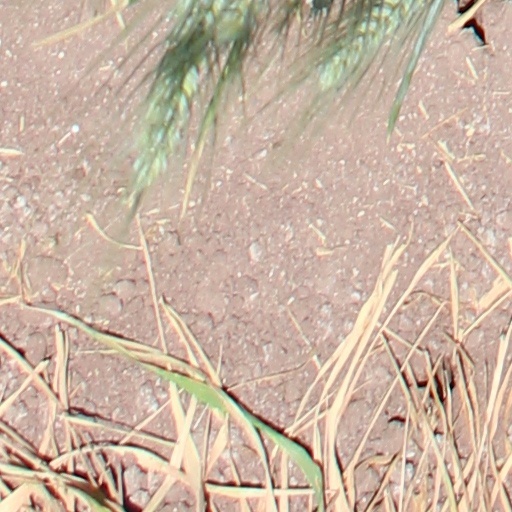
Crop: wheat